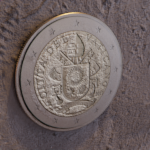
Coin value: 2euro
Country: va
Edition: 2017